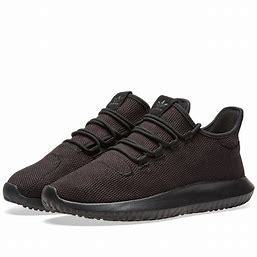
Brand: Adidas
Model: Tubular Shadow